The 1 Second Film

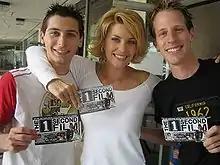
Justin Berfield, McKenzie Westmore, and Jason Felts each holding a producer credit for "The 1 Second Film".

"The 1 Second Film" began as a student project by Nirvan Mullick in 2001 while at California Institute of the Arts. The director set out to create a collaborative art project that would bring his school together, and later expanded the project after the success of the initial event. Seed funds for the animation painting event came from a $1,500 CalArts Grant, an additional $3,000 was raised by selling producer credits for donations of $1 or more. In 2004, after graduating and finishing two other animated short films, the director began fundraising to expand The 1 Second Film project by selling $1 producer credits on the streets of Los Angeles. After raising enough to buy a video camera, the director began to document the fundraising process to include as part of a documentary about the project. In 2005, after getting several celebrities to donate, the director launched a petition drive along with the help of Stephen Colbert to get the credits of "The 1 Second Film" listed on the Internet Movie Database. In March 2005, IMDb began listing the credits.